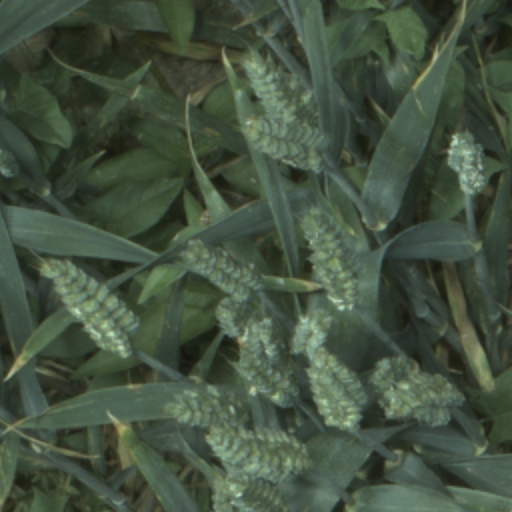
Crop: wheat